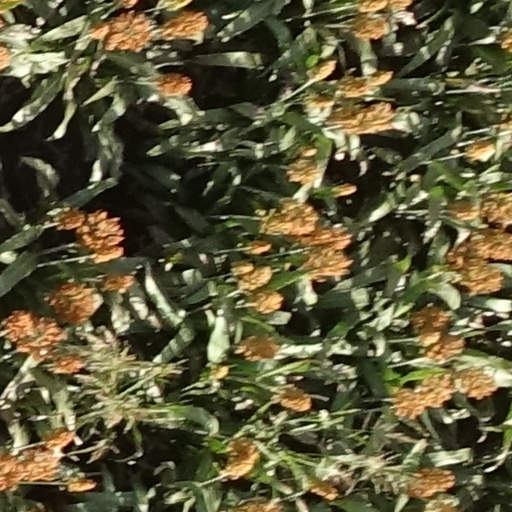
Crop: sorghum